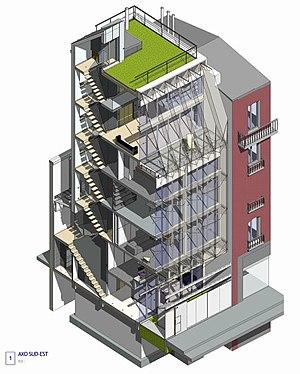
Axo sud est de la maison plissée
La maison plissée est une maison individuelle contemporaine construite par l’architecte Vladimir Doray de l'agence WRA. Elle est située Rue Edouard Jacques à Paris dans le 14ᵉ arrondissement, au cœur du quartier Pernety. Elle se caractérise par la radicalité de son design avec une façade faite de pliages métalliques comme un origami.